Javier Parraguez

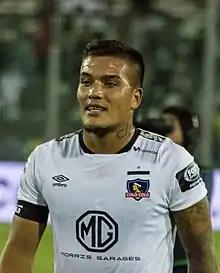
Parraguez with Colo-Colo in 2020

Javier Andrés Parraguez Herrera (born 31 December 1989) is a Chilean professional footballer who plays as a striker for Deportes Iquique.